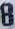
Number: 8